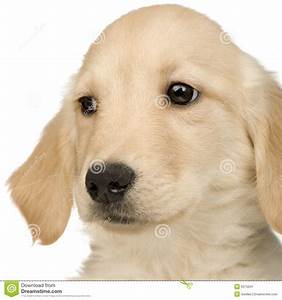
Label: dog